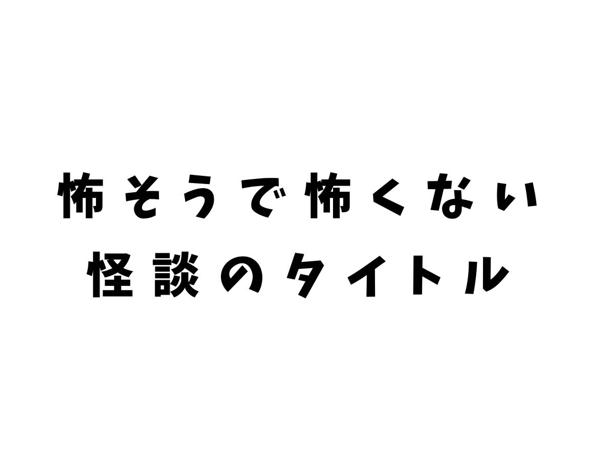
回答: 番長皿屋式